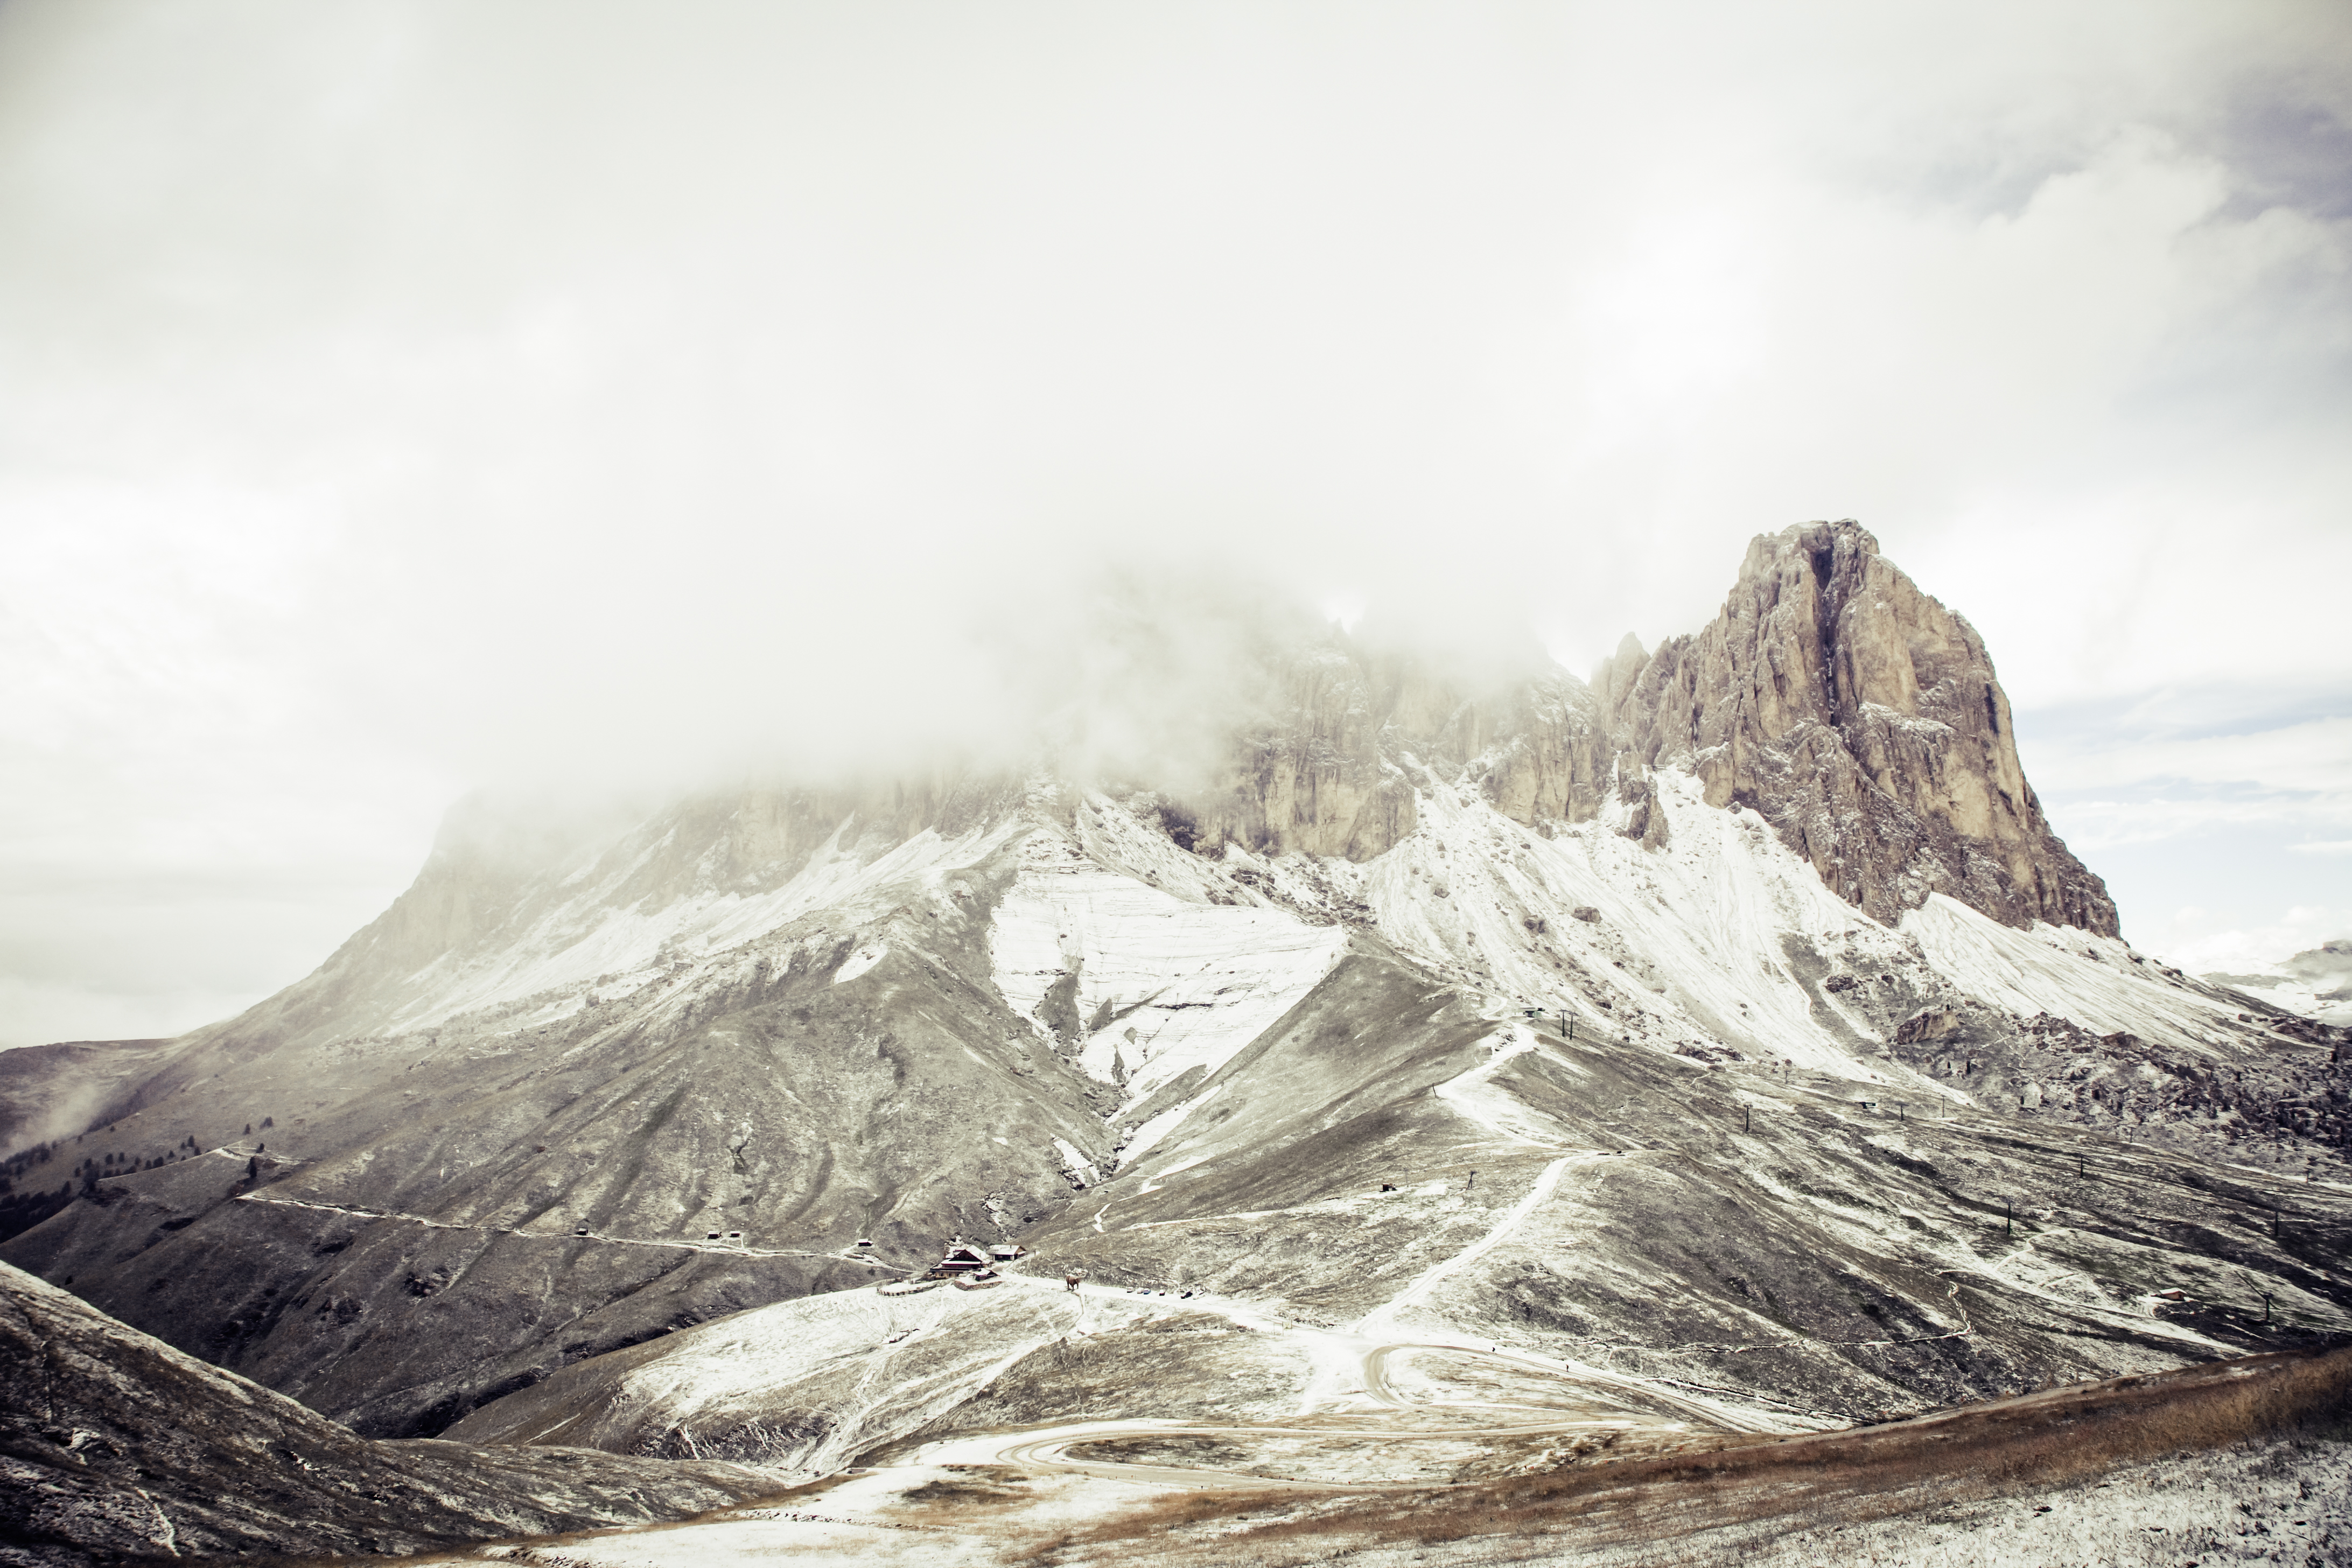
landscape, nature, rock, wilderness, mountain, snow, winter, cloud, sky, fog, wave, mountain range, terrain, ridge, summit, clouds, geology, plateau, landform, rocky mountain, geographical feature, atmospheric phenomenon, mountainous landforms, geological phenomenon